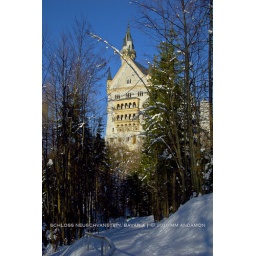
walking around barriers to get to the bridge for a more glorious view of the castle.